Genetic history of the Indigenous peoples of the Americas

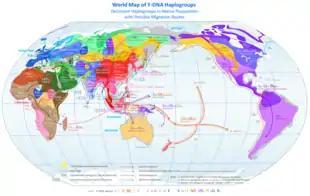
Map of Y-Chromosome Haplogroups - Dominant haplogroups in pre-colonial populations with proposed migration routes.

A "Central Siberian" origin has been postulated for the paternal lineage of the source populations of the original migration into the Americas.